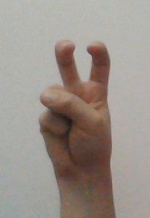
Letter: toot